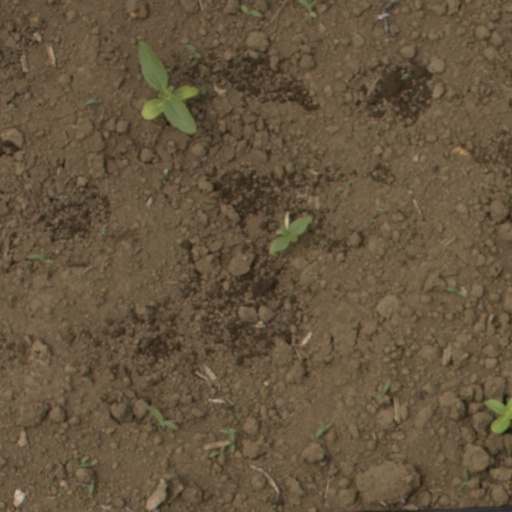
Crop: Jerusalem artichoke